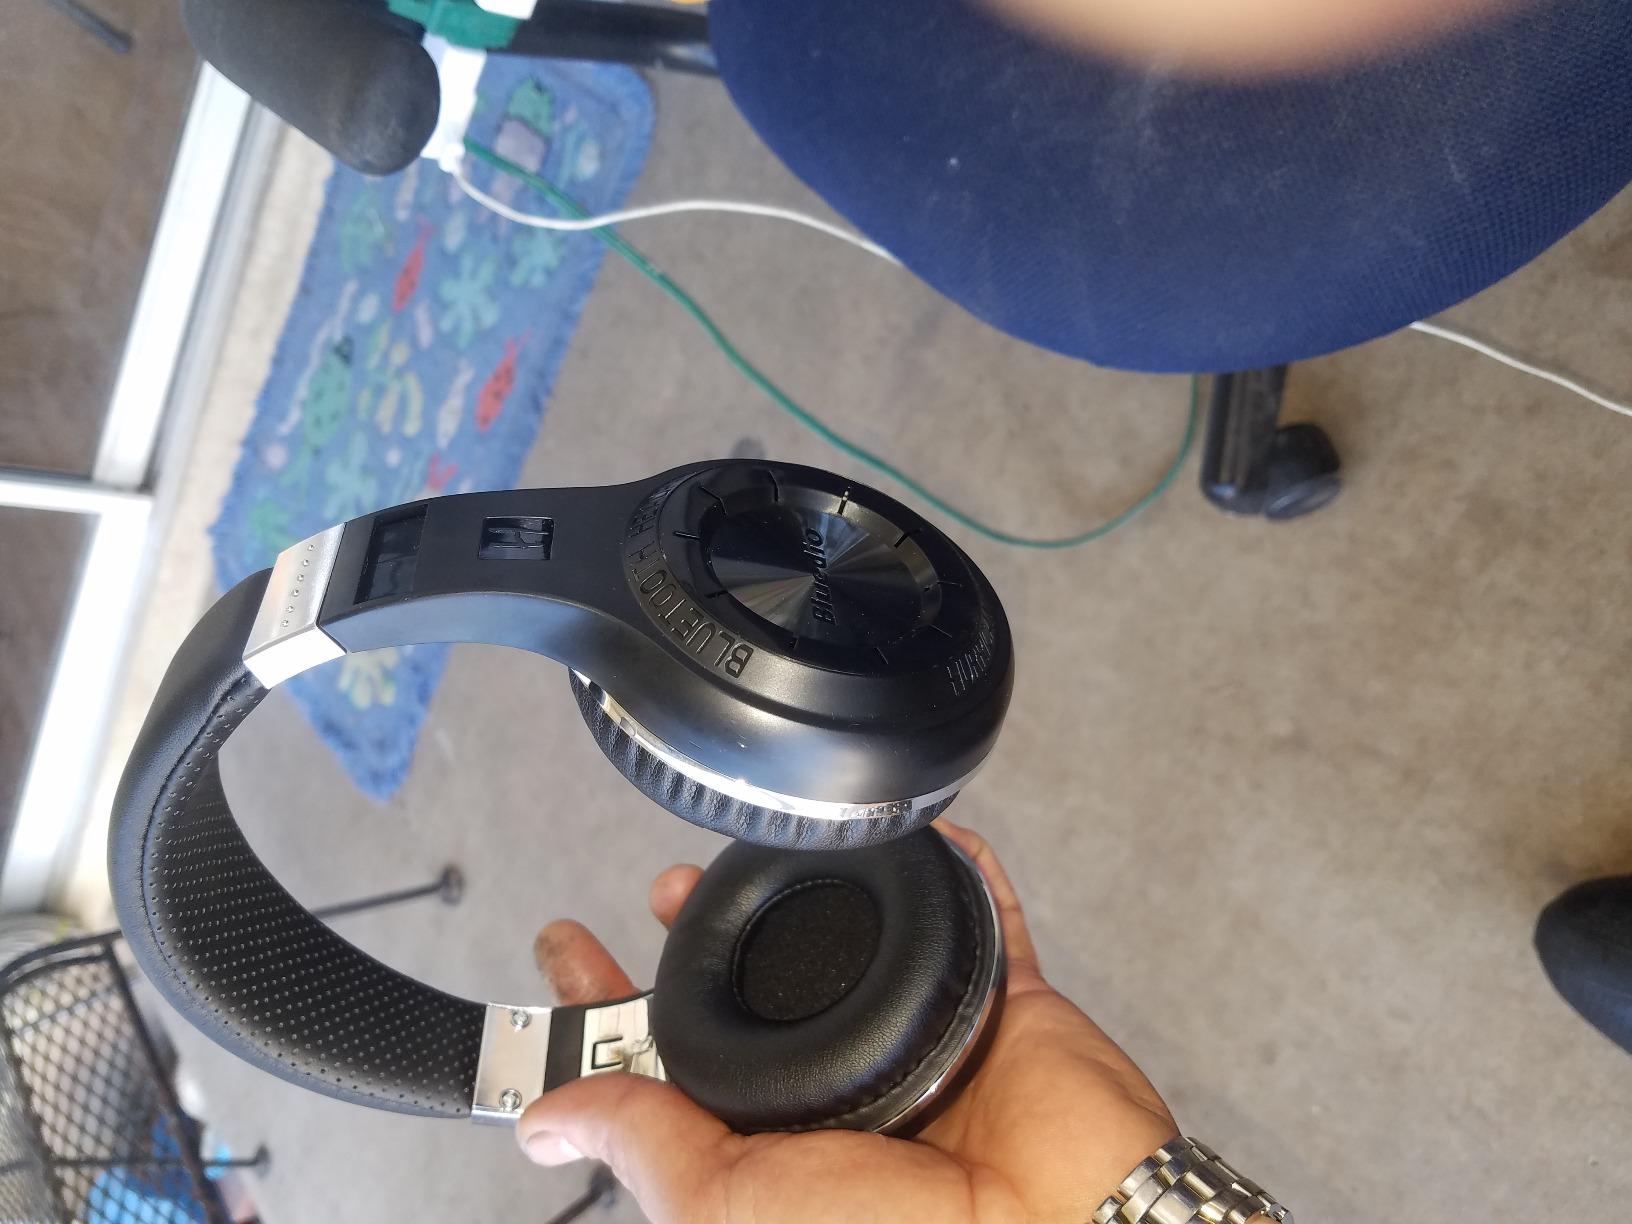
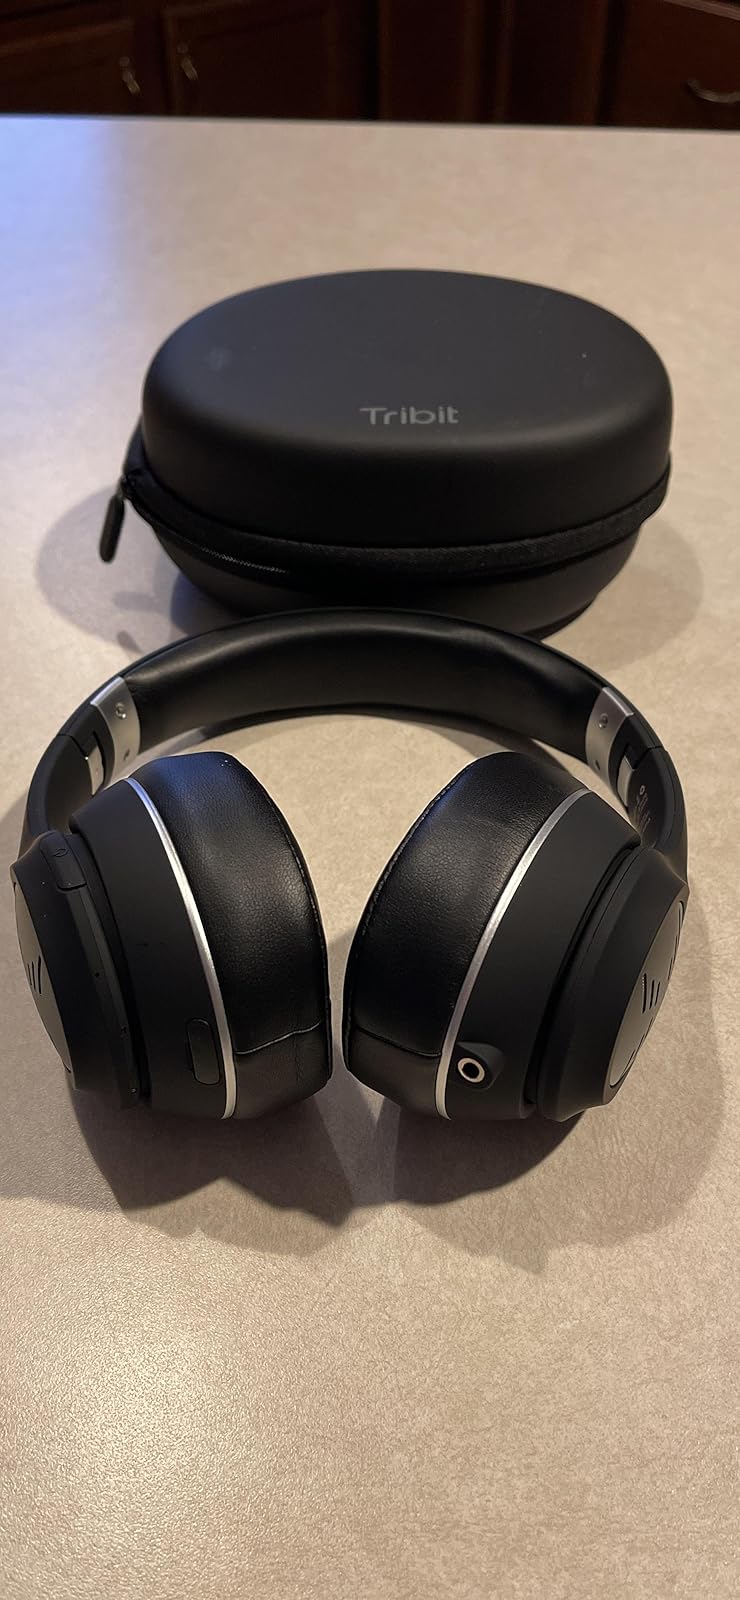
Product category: headphones
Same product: no